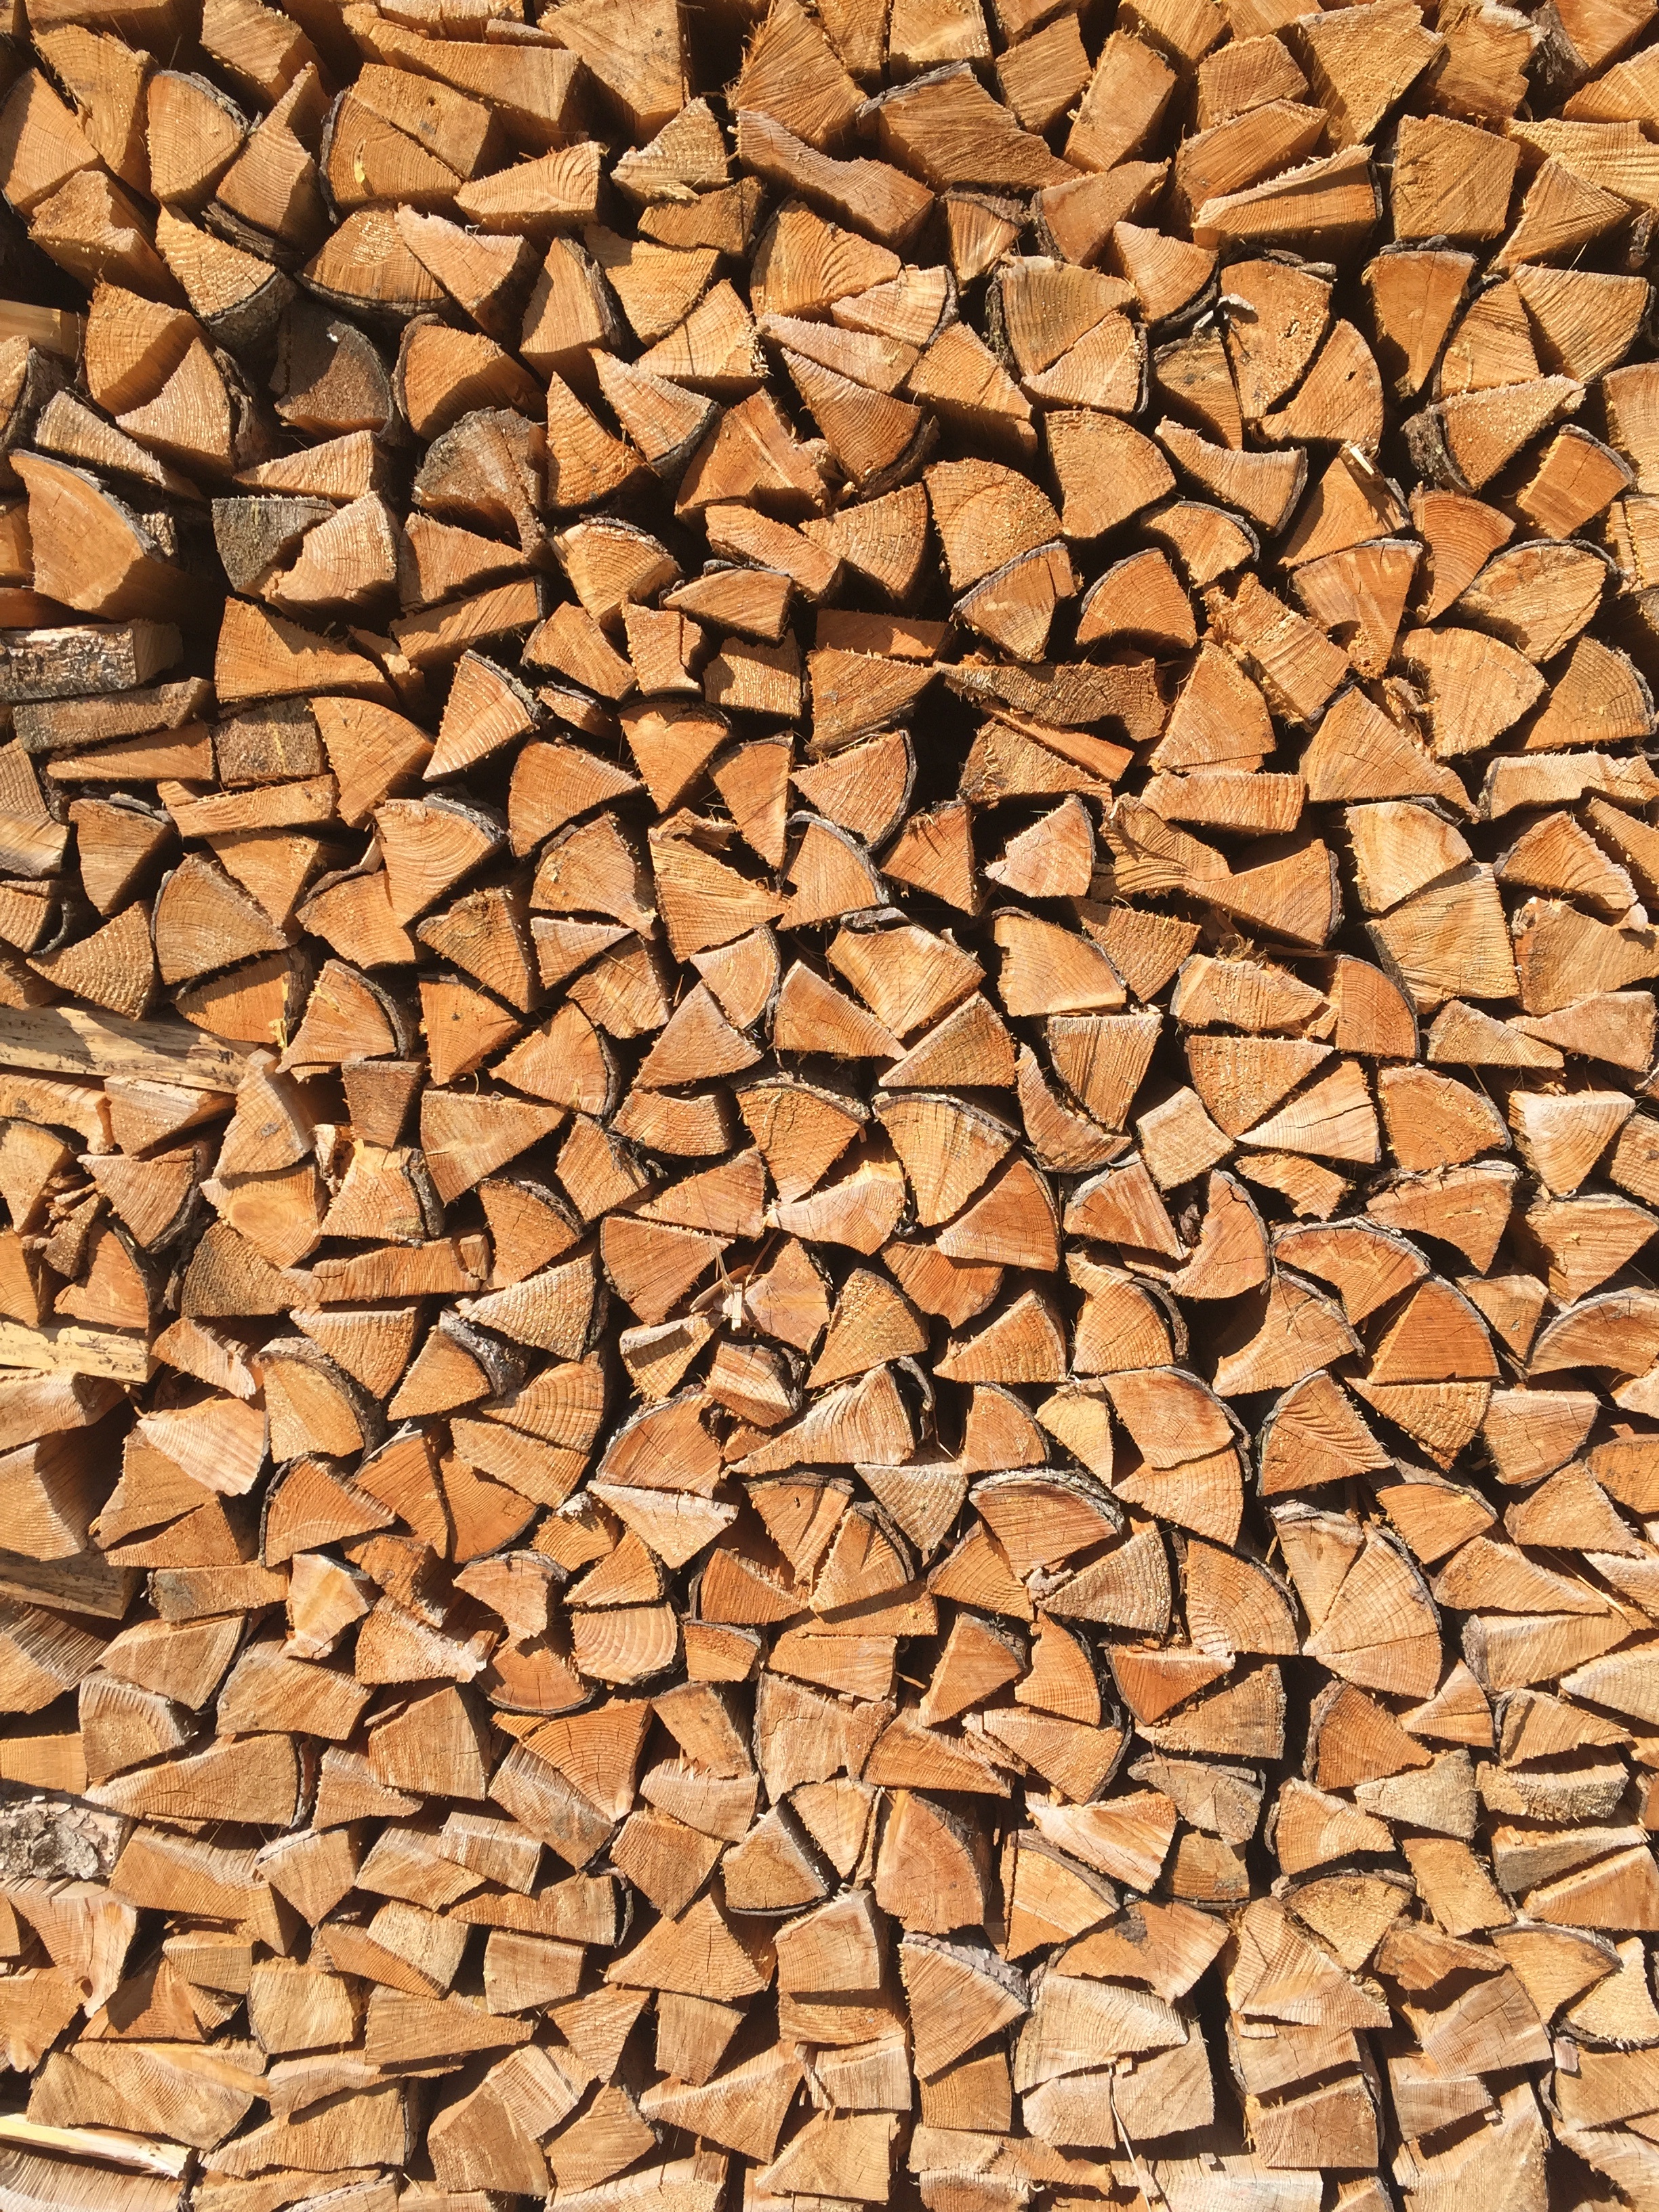
branch, wood, texture, floor, trunk, wall, bark, pile, pattern, fire, soil, stone wall, firewood, brick, lumber, material, cut, design, logs, stacked, forestry, logging, flooring, road surface